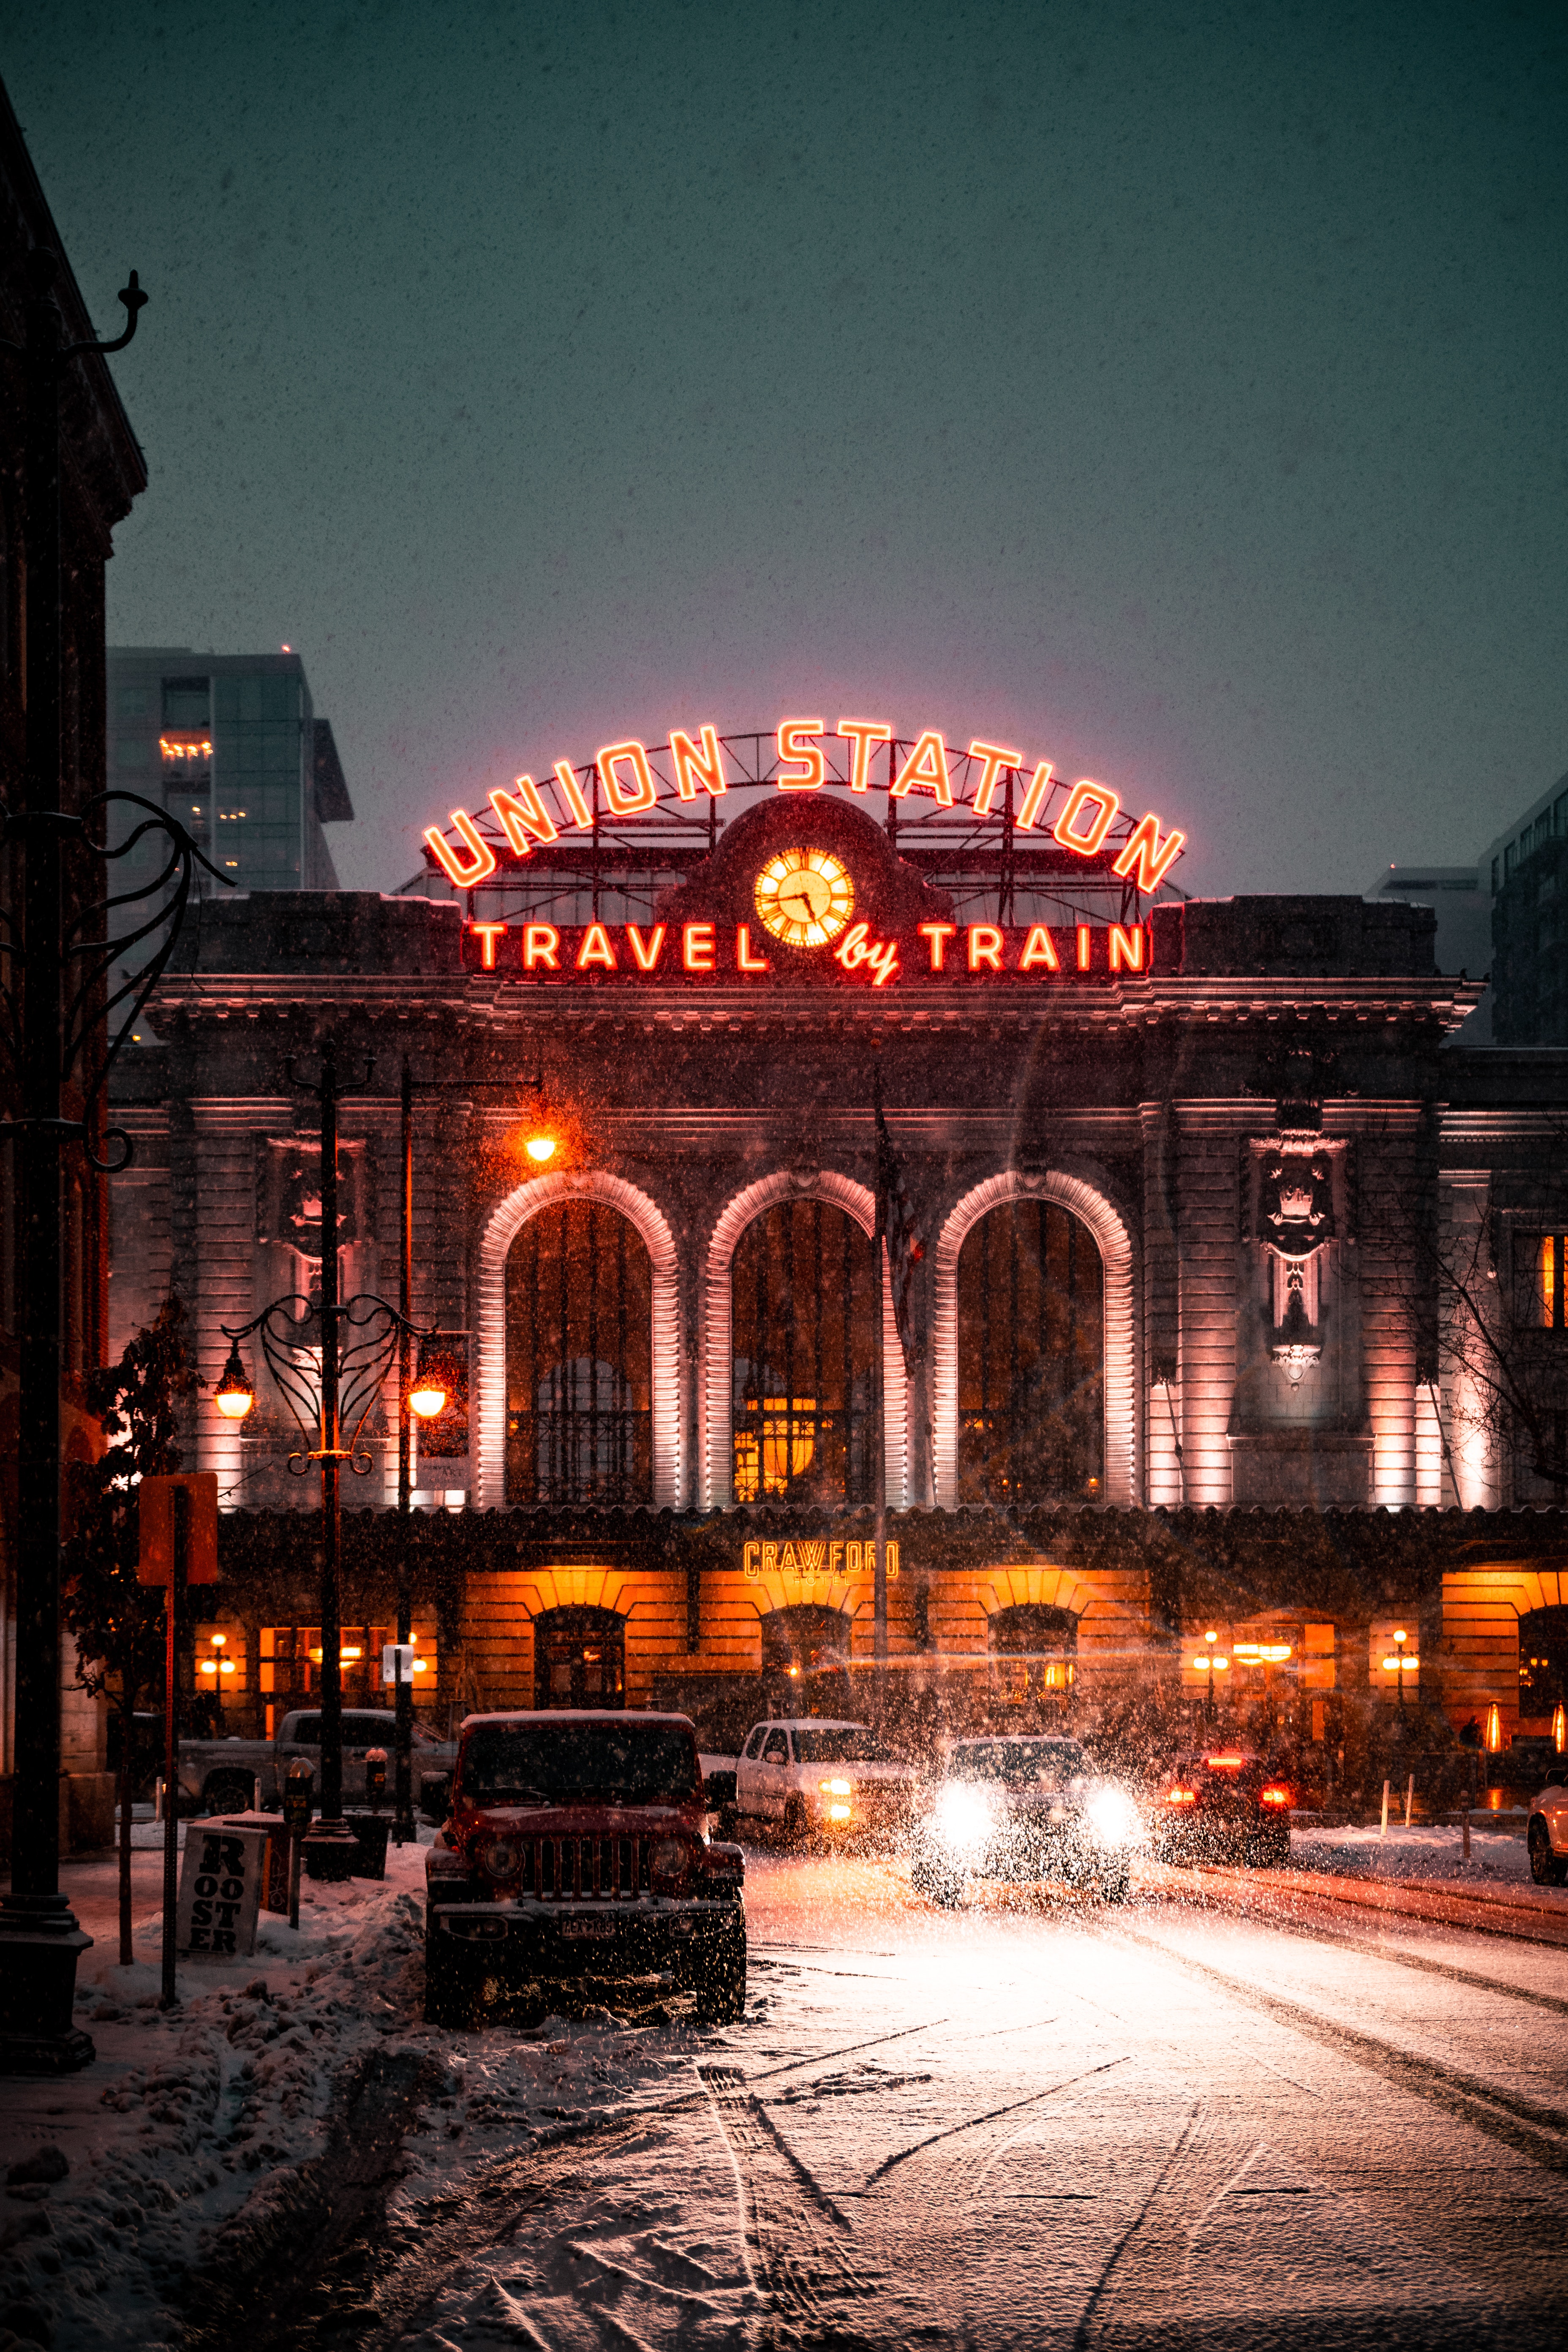
city, landmark, sky, architecture, light, night, building, lighting, urban area, evening, dusk, font, facade, downtown, tourist attraction, cloud, house, metropolis, vacation, reflection, tourism, street, arch